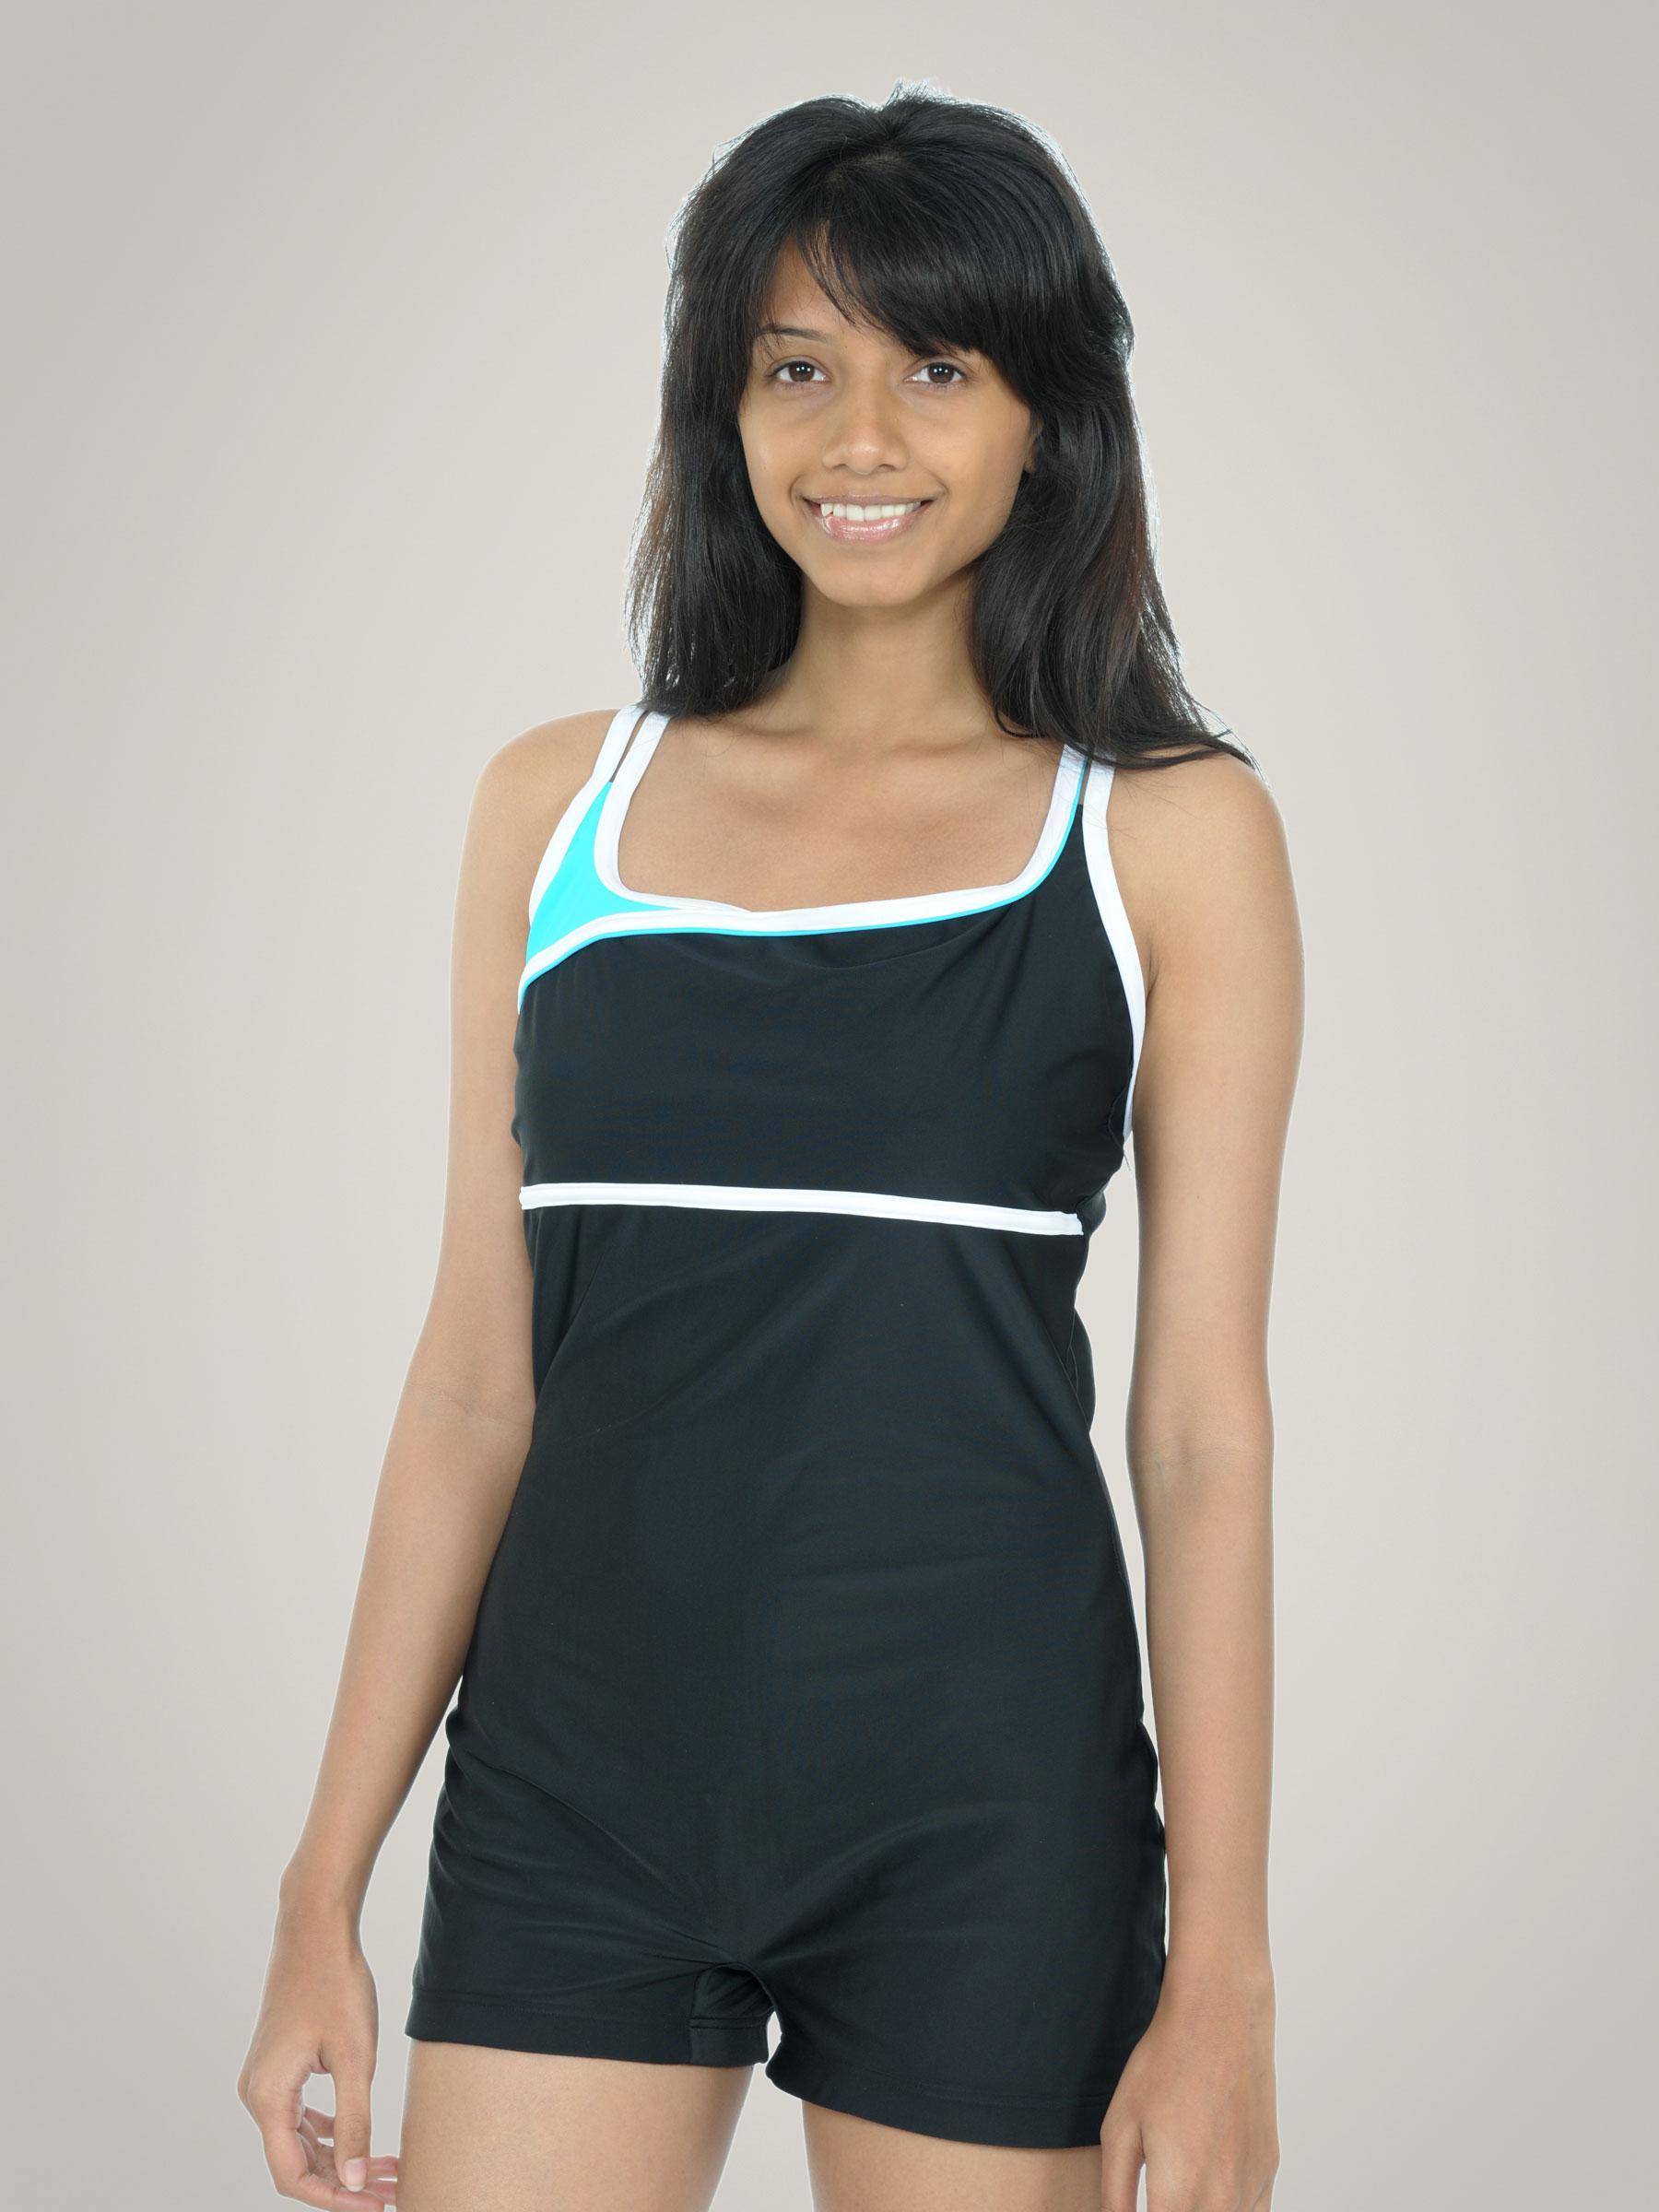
Nabaiji Women Cross-back Swimsuit
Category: Apparel / Bottomwear / Swimwear
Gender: Women
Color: Black
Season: Fall 2010
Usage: Sports